Solidarity Day march

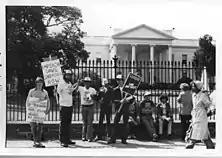
UAW members at protest

The AFL–CIO's Solidarity Day march in Washington, D.C., in September 1981, came a few weeks into the PATCO strike, and drew 260,000 to half a million union people. The solidarity march was even bigger than the great 1968 march. It was the first major demonstration to have been organized for decades by the AFL–CIO.